St Magnus the Martyr

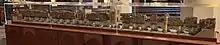
Model of old London Bridge c1400

Until 1831 the bridge was aligned with Fish Street Hill, so the main entrance into the City from the south passed the West door of St Magnus on the north bank of the river. The bridge included a chapel dedicated to St Thomas Becket for the use of pilgrims journeying to Canterbury Cathedral to visit his tomb. The chapel and about two thirds of the bridge were in the parish of St Magnus. After some years of rivalry a dispute arose between the church and the chapel over the offerings given to the chapel by the pilgrims. The matter was resolved by the brethren of the chapel making an annual contribution to St Magnus. At the Reformation the chapel was turned into a house and later a warehouse, the latter being demolished in 1757–58.